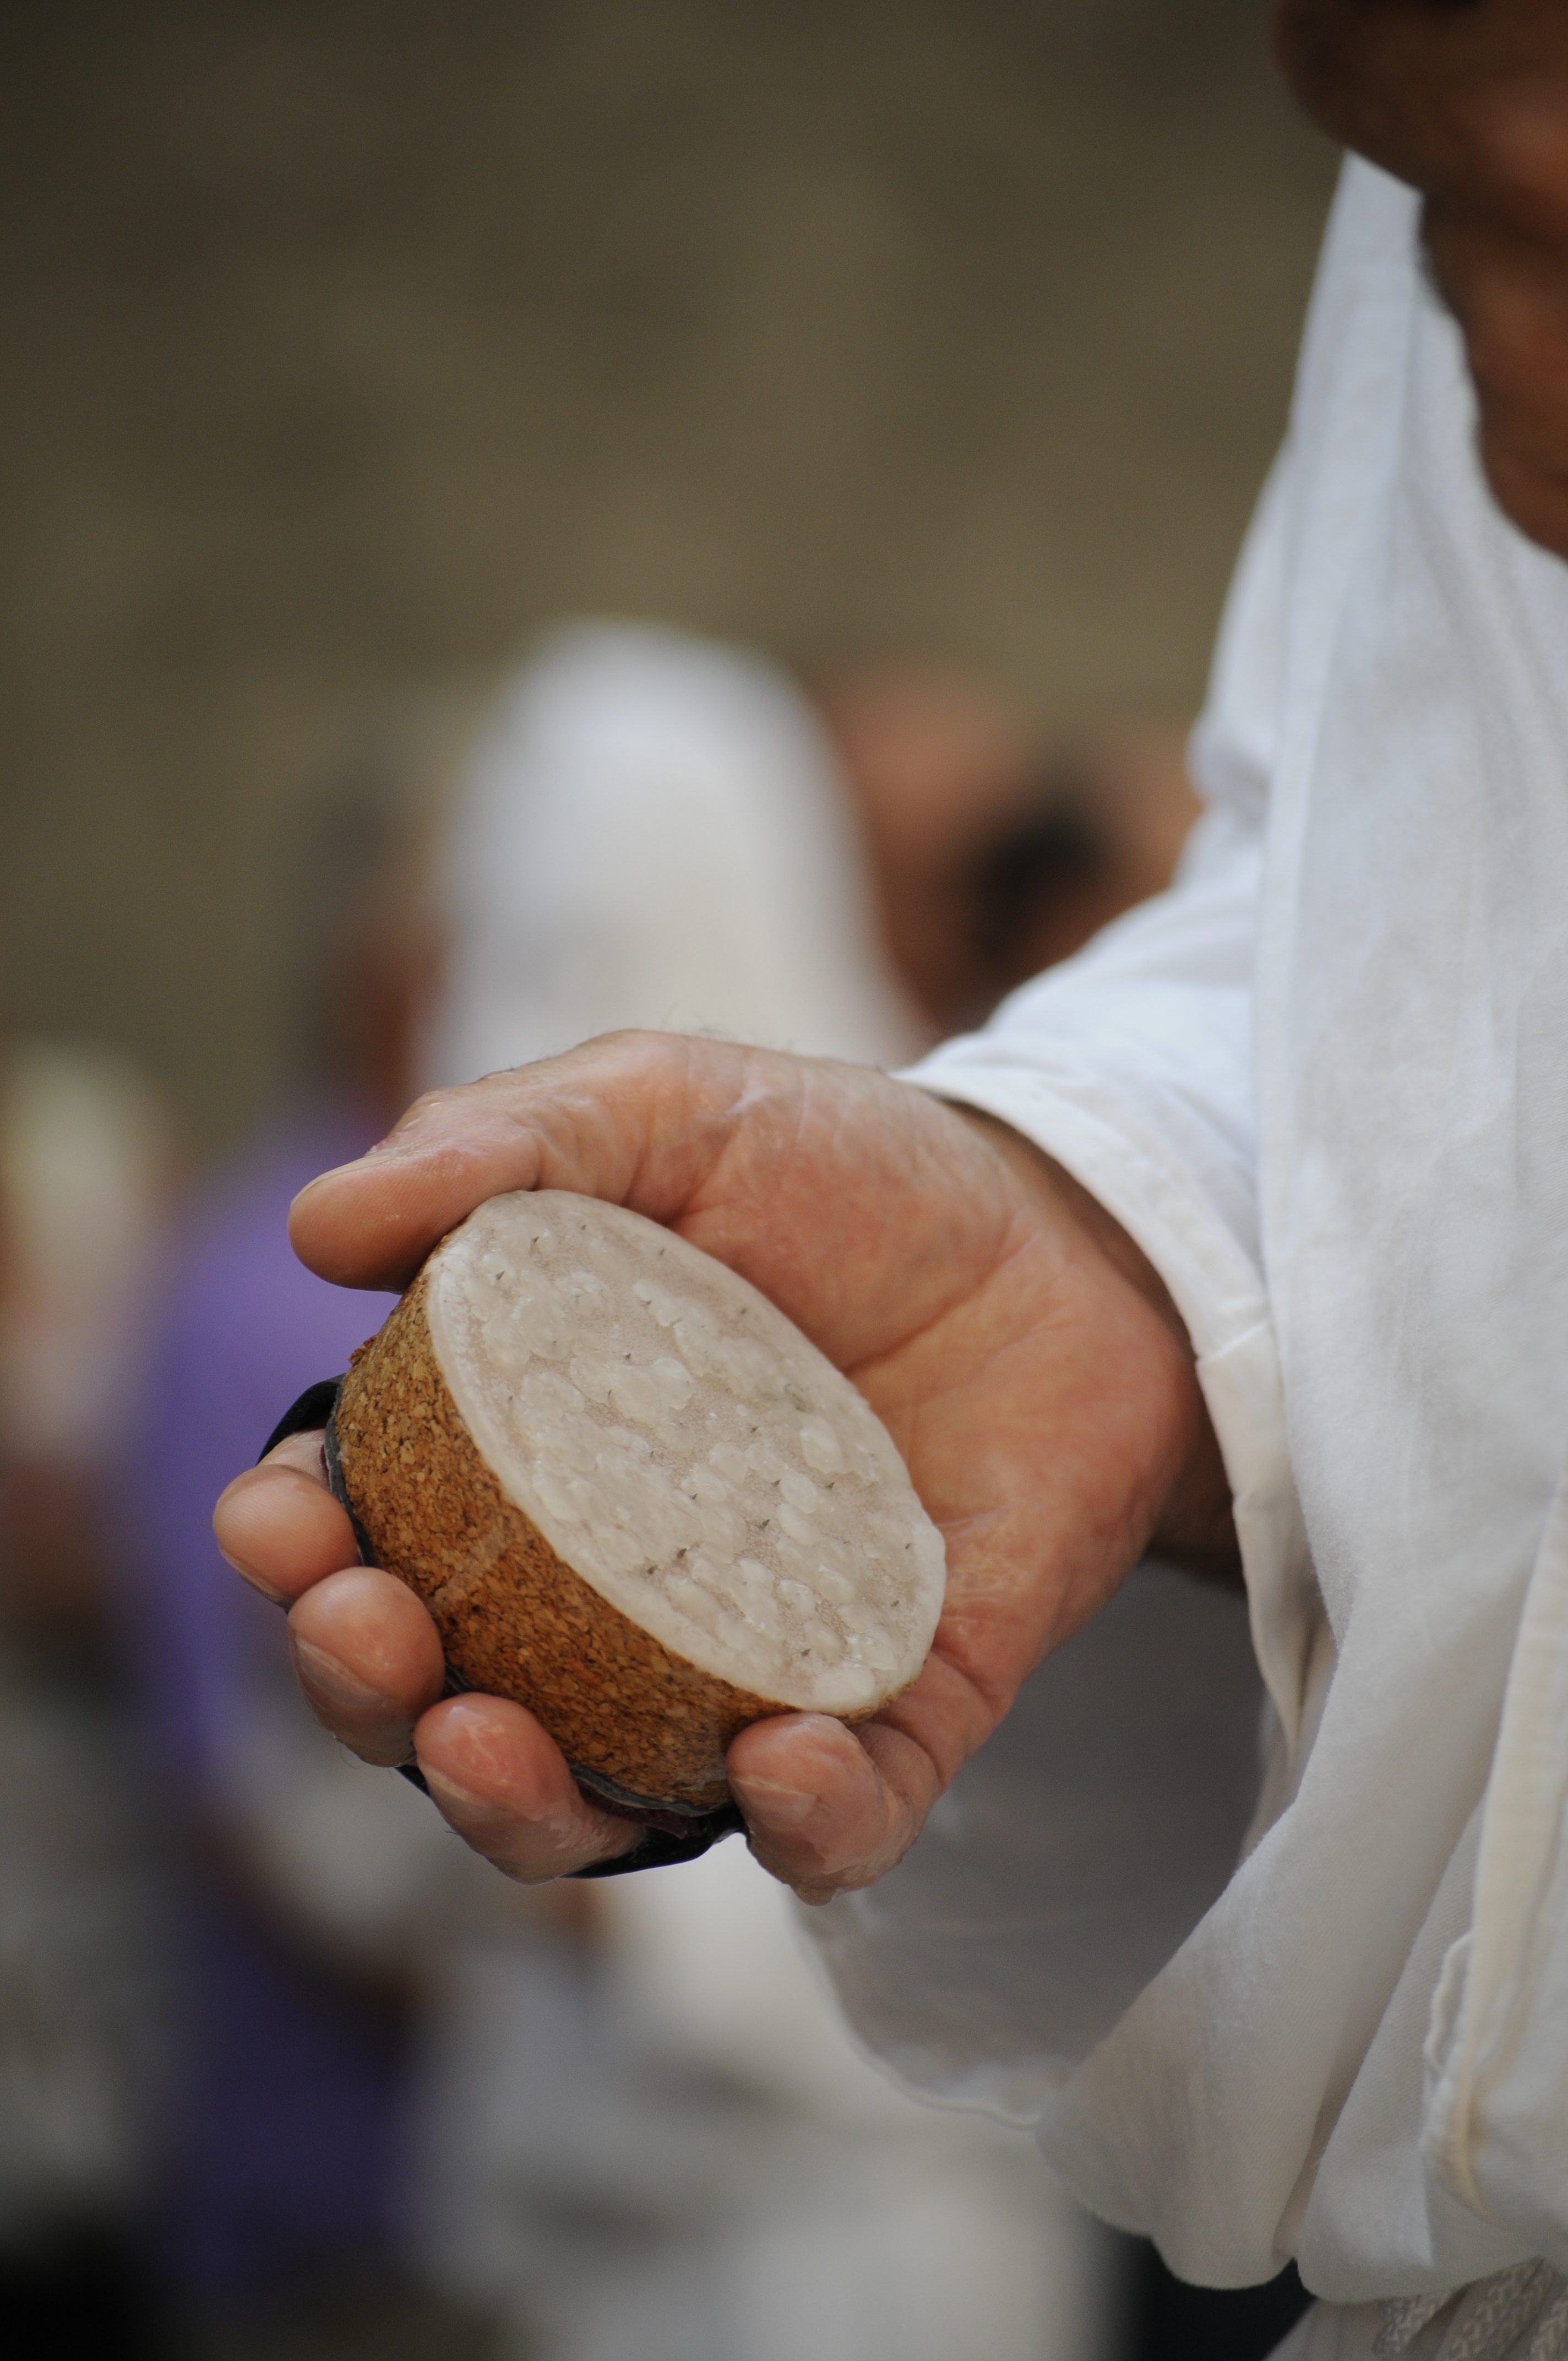
hand, flying, food, religion, close up, procession, flavor, sense, the flagellation, guardia sanframondi